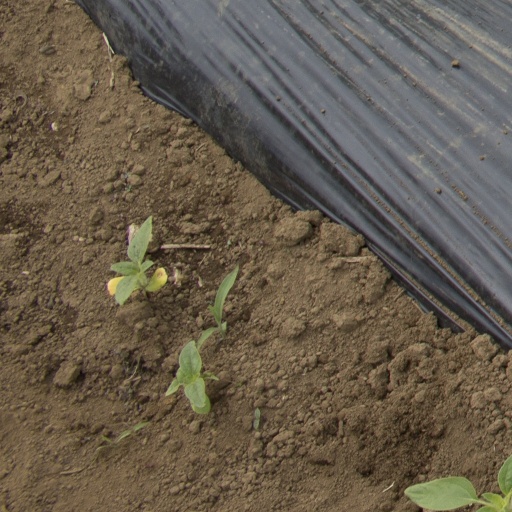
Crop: Jerusalem artichoke